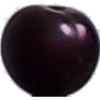
Label: cherry_wax_black